Portuguese wine

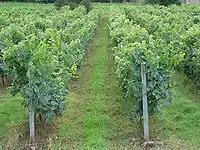
Vineyards in Vinho Verde Demarcated Region in Minho, Portugal

In southern Iberian Peninsula, some archeological finds attest that the consumption of wine occurred around the 7th to the 6th century B.C. and production started in the 5th to the 4th century B.C. Romans did much to expand and promote viticulture in their settlements in the province of Lusitania, most especially Portuguese Estremadura and the south of Portugal. In Northern Portugal, and according to the current knowledge, wine-making started with Roman rule. Strabo notices that the indigenous peoples in Northern Portugal mostly consumed "zhytos" (a form of beer) and wine was rarely produced or consumed; the wine, of low production, was immediately consumed in family banquets, all orderly sited and consuming by age and status, proving that wine was a fascination to them. Wines were then produced across the territory for both local consumption as well as export to Rome.